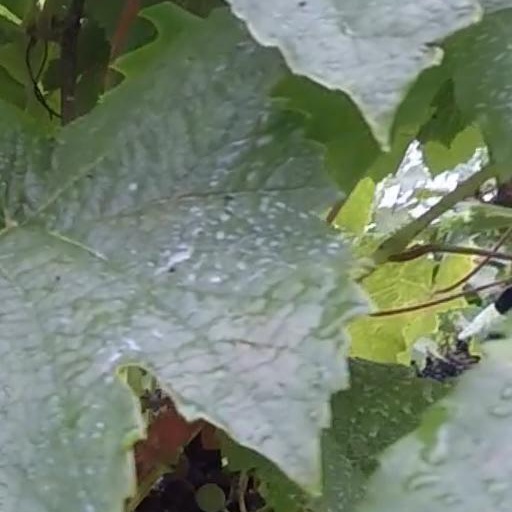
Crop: grape